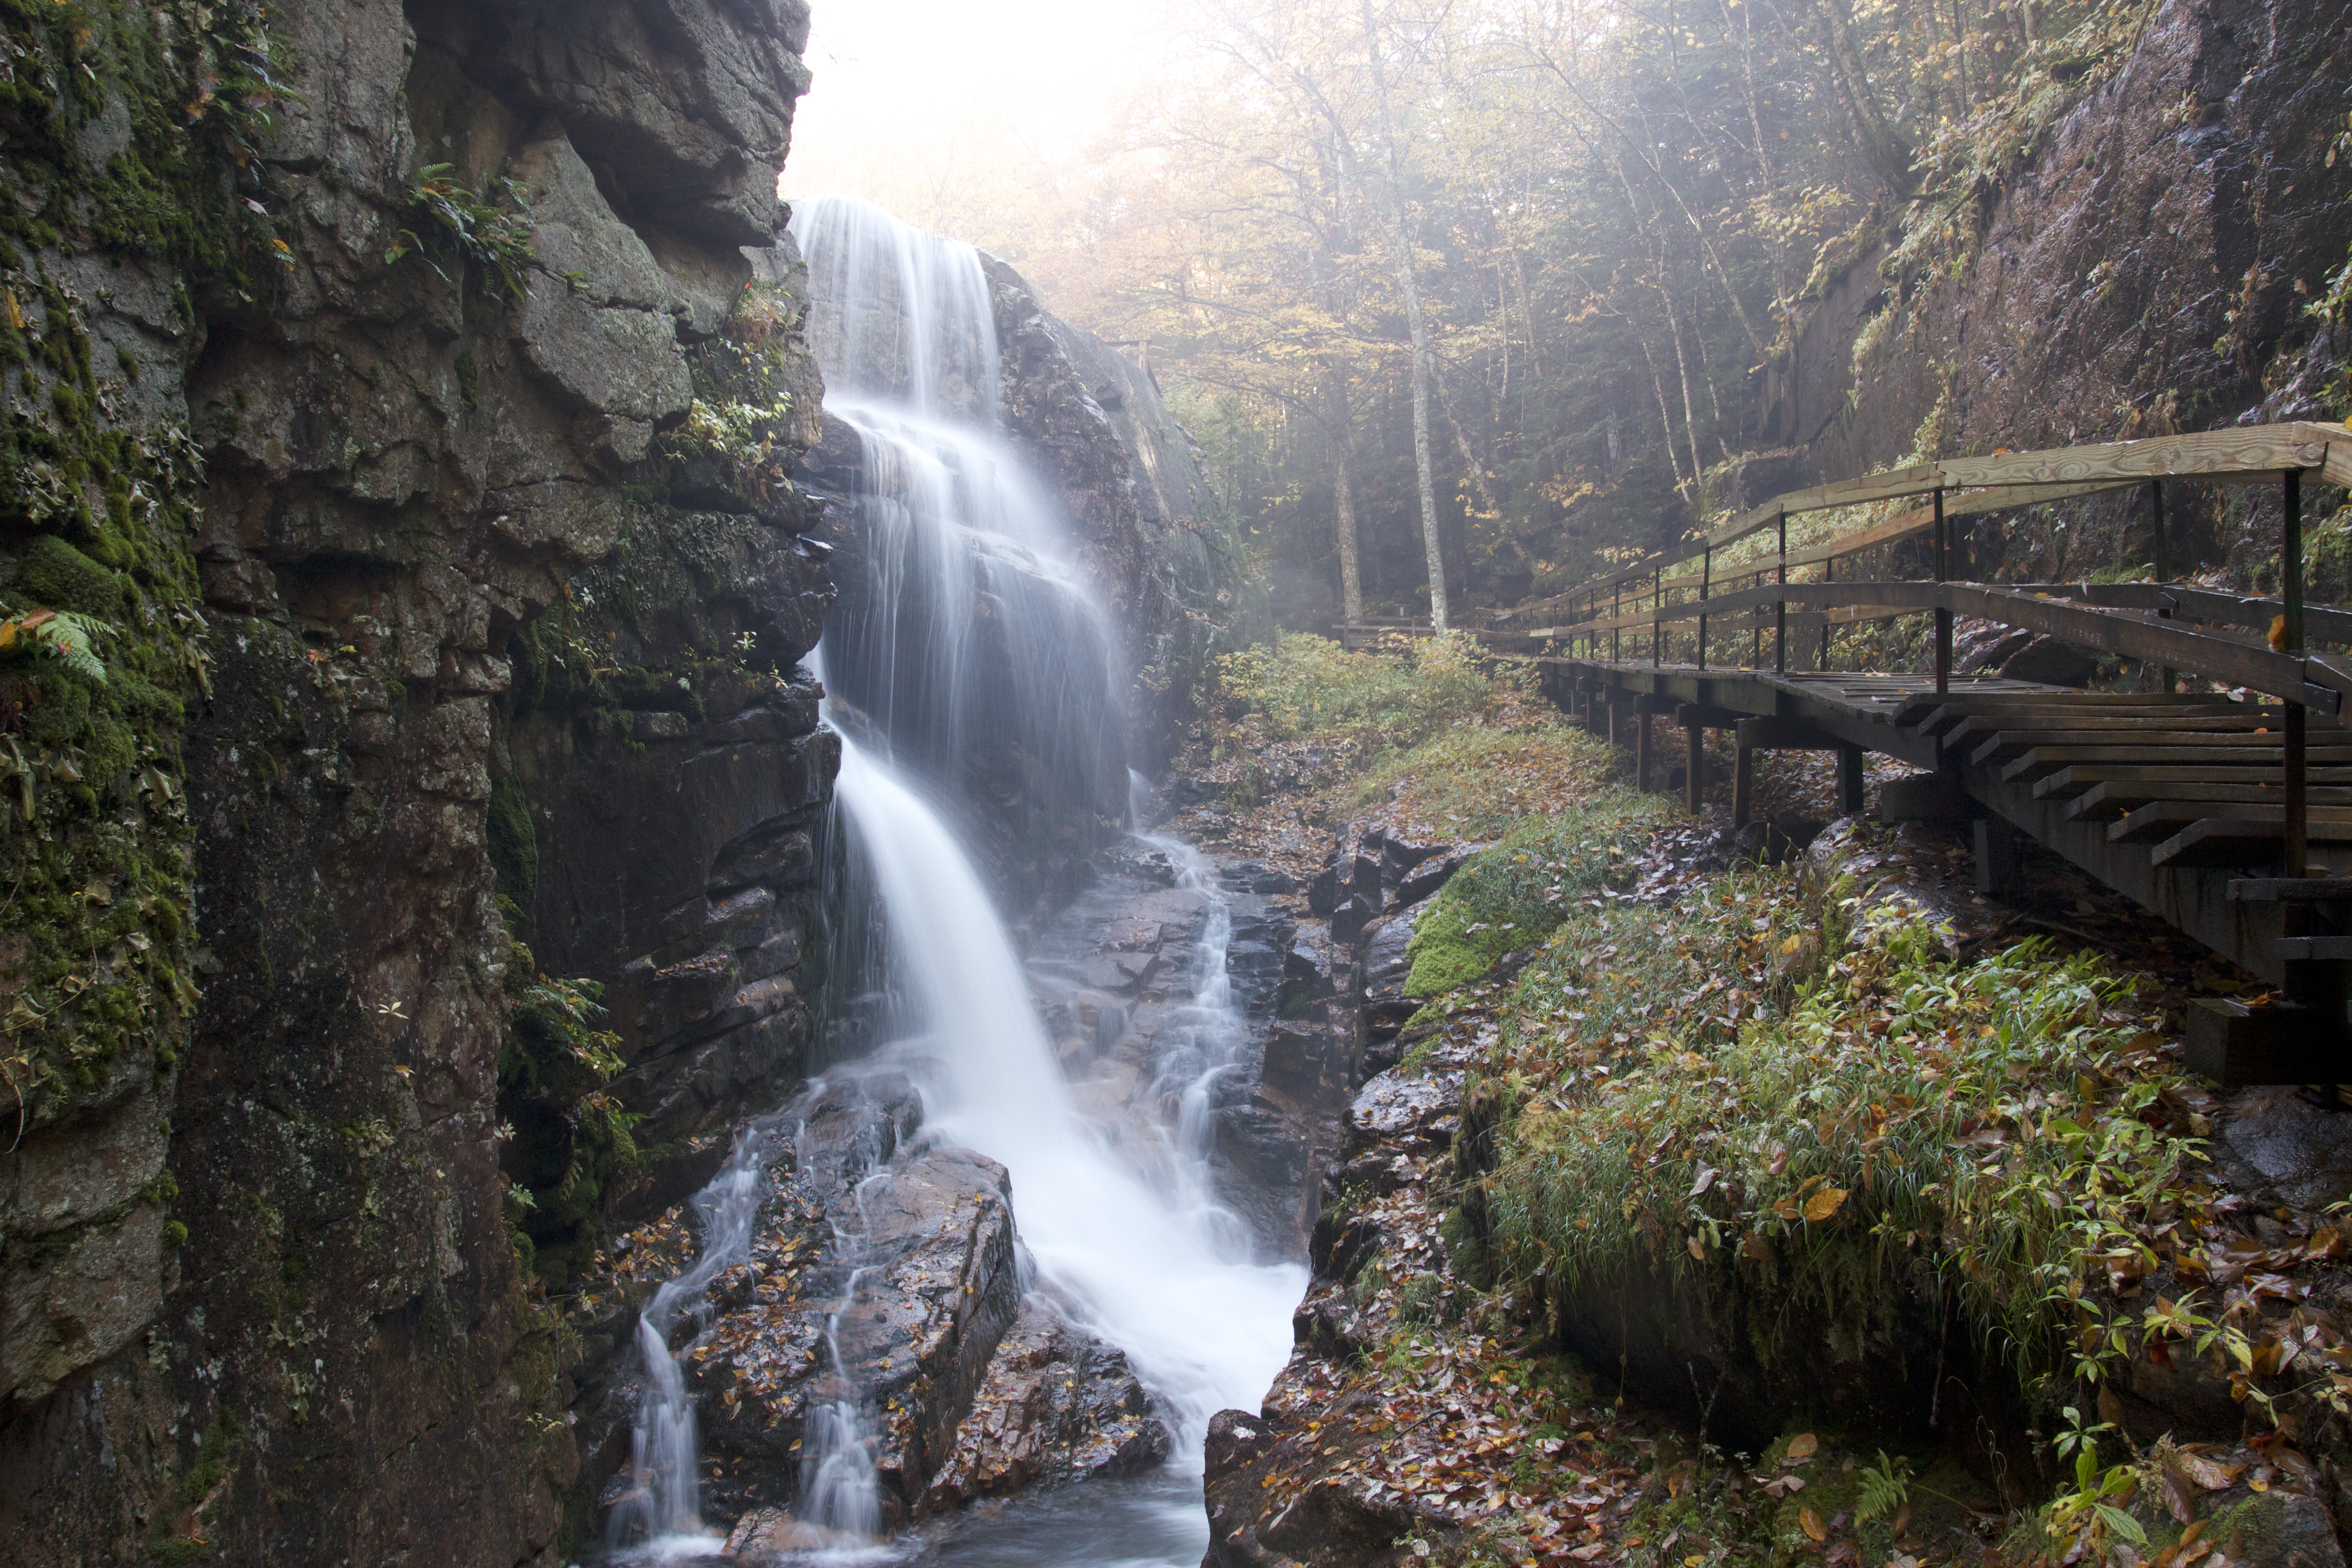
nature, forest, waterfall, valley, stream, jungle, autumn, body of water, rocks, rainforest, ravine, wasserfall, water feature, watercourse, geological phenomenon